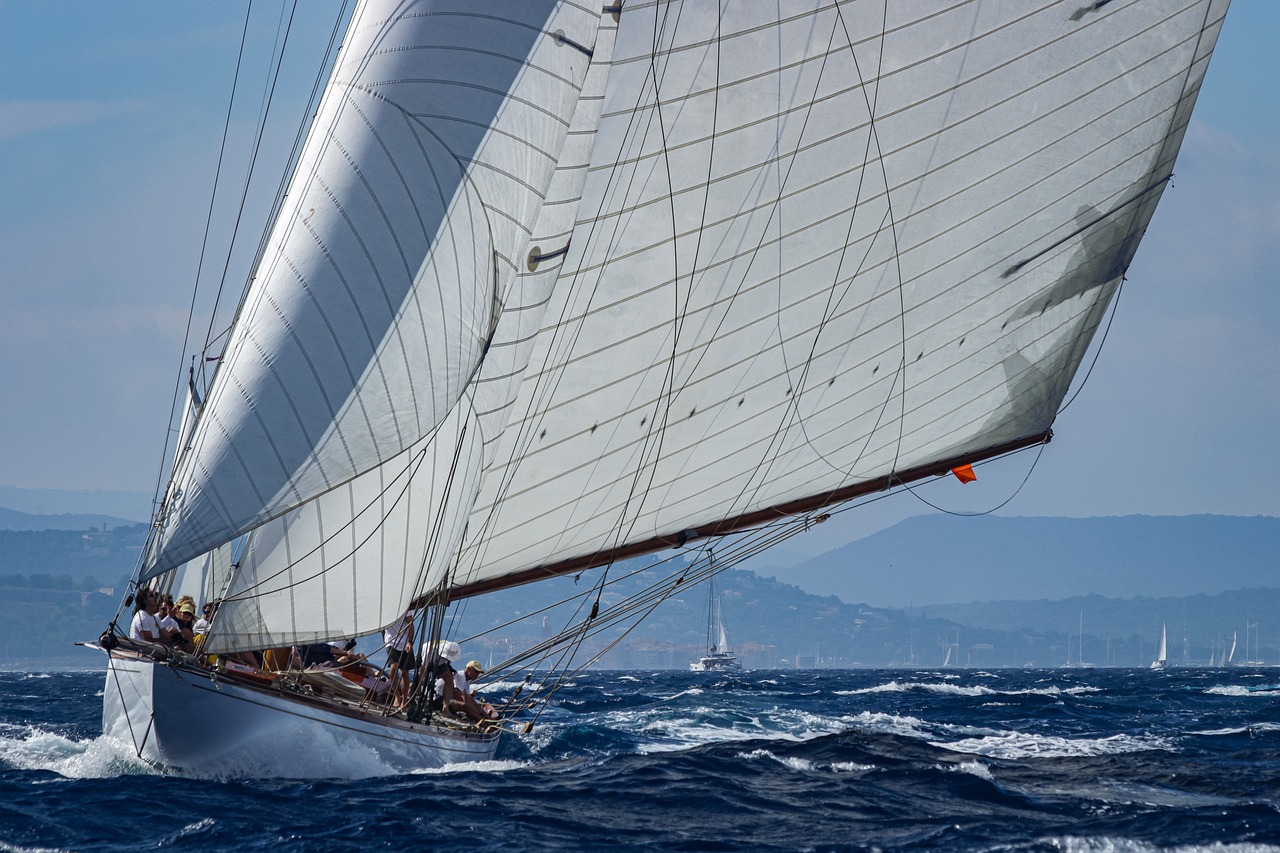
Vehicle type: Ships